Gorilla at Large

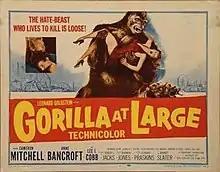
Promotional one-sheet poster

Gorilla at Large is a 1954 American horror mystery film made in 3-D. The film stars Cameron Mitchell, Anne Bancroft, Lee J. Cobb and Raymond Burr, with Lee Marvin and Warren Stevens in supporting roles. Directed by Harmon Jones, it was made by Panoramic Productions, and distributed through 20th Century Fox in Technicolor and 3-D.